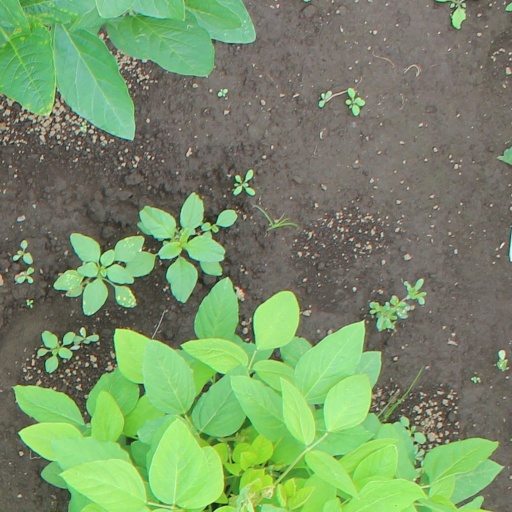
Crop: soybean